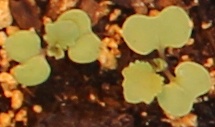
Label: Canola